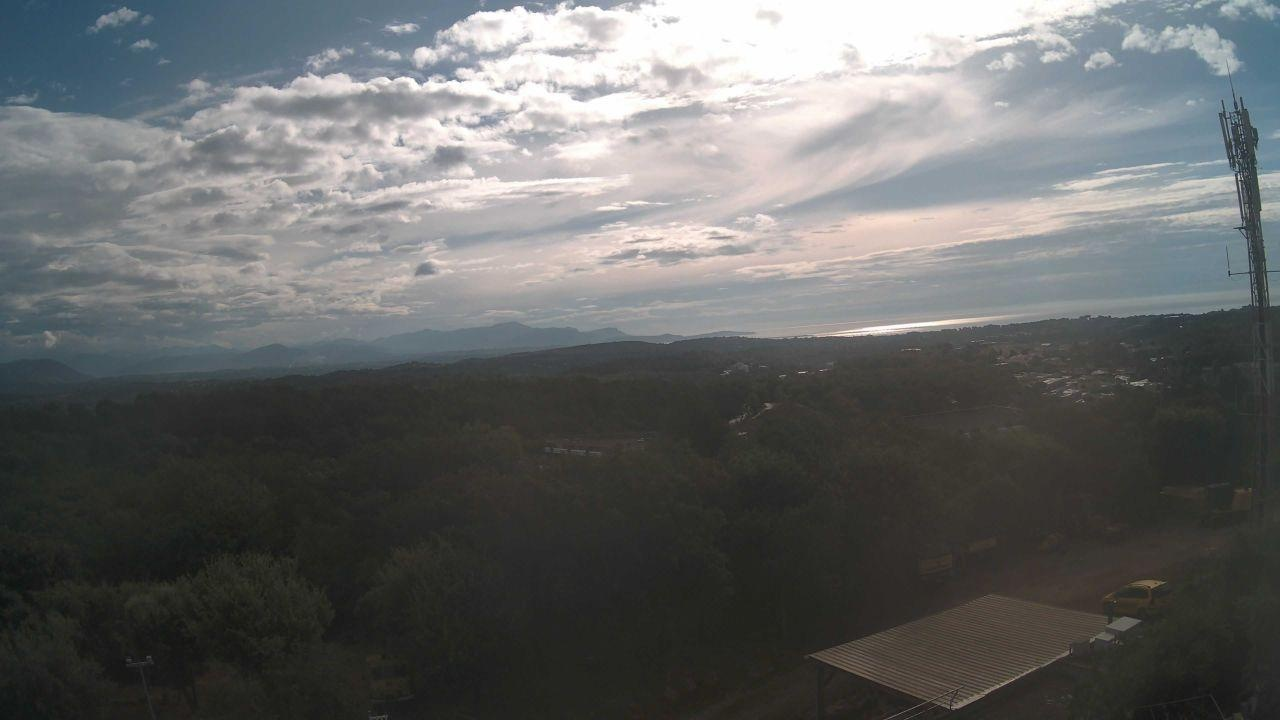
Fire: no
Smoke: yes